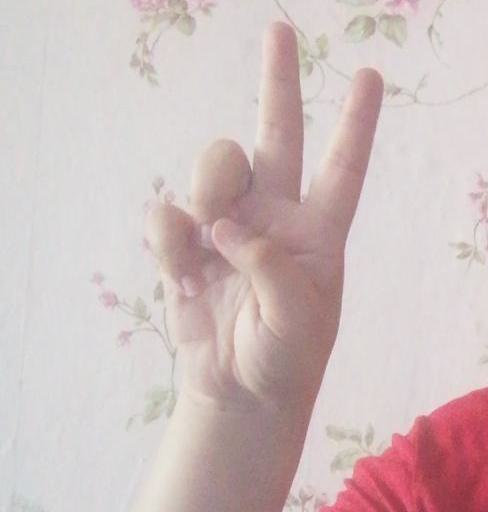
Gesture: peace